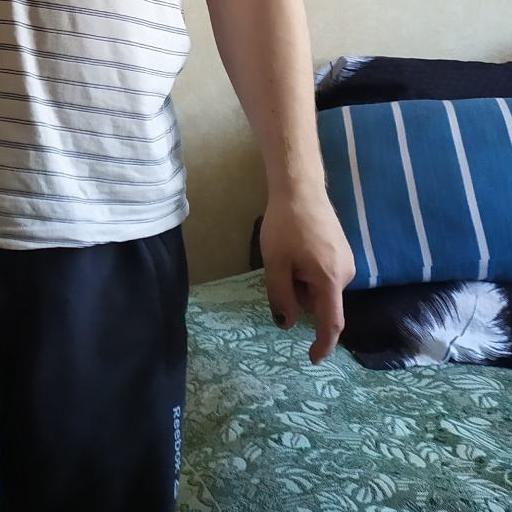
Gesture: no_gesture